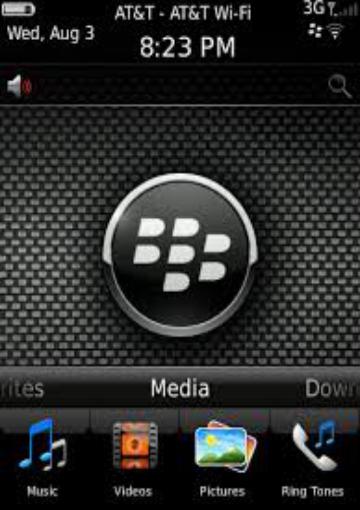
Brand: BlackBerry
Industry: Electronic